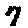
Label: 7